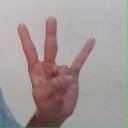
अक्षर: क्ष